Adidas Stan Smith

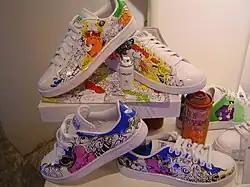
Edition "Adicolor" of Adidas Stan Smith with colors for self-painting

There are several different versions of the Adidas Stan Smith. Most commonly, they are white with grass-green heel. but there are also other colorings. Since the mid-1990s, some versions come with velcro straps instead of laces.